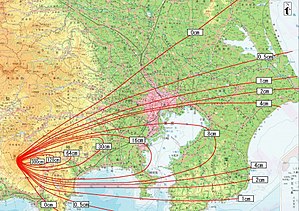
Fujis udbrud 1707
Oversigt over det område, der blev ramt af vulkansk materiale efter Fuji udbrud 1707
Fujis udbrud 1707 er det seneste udbrud af den japanske vulkan Fuji. Efter japansk tidsregning taler man også om Hōei-udbruddet, idet Hōei betegner tidsrummet 1704-11.